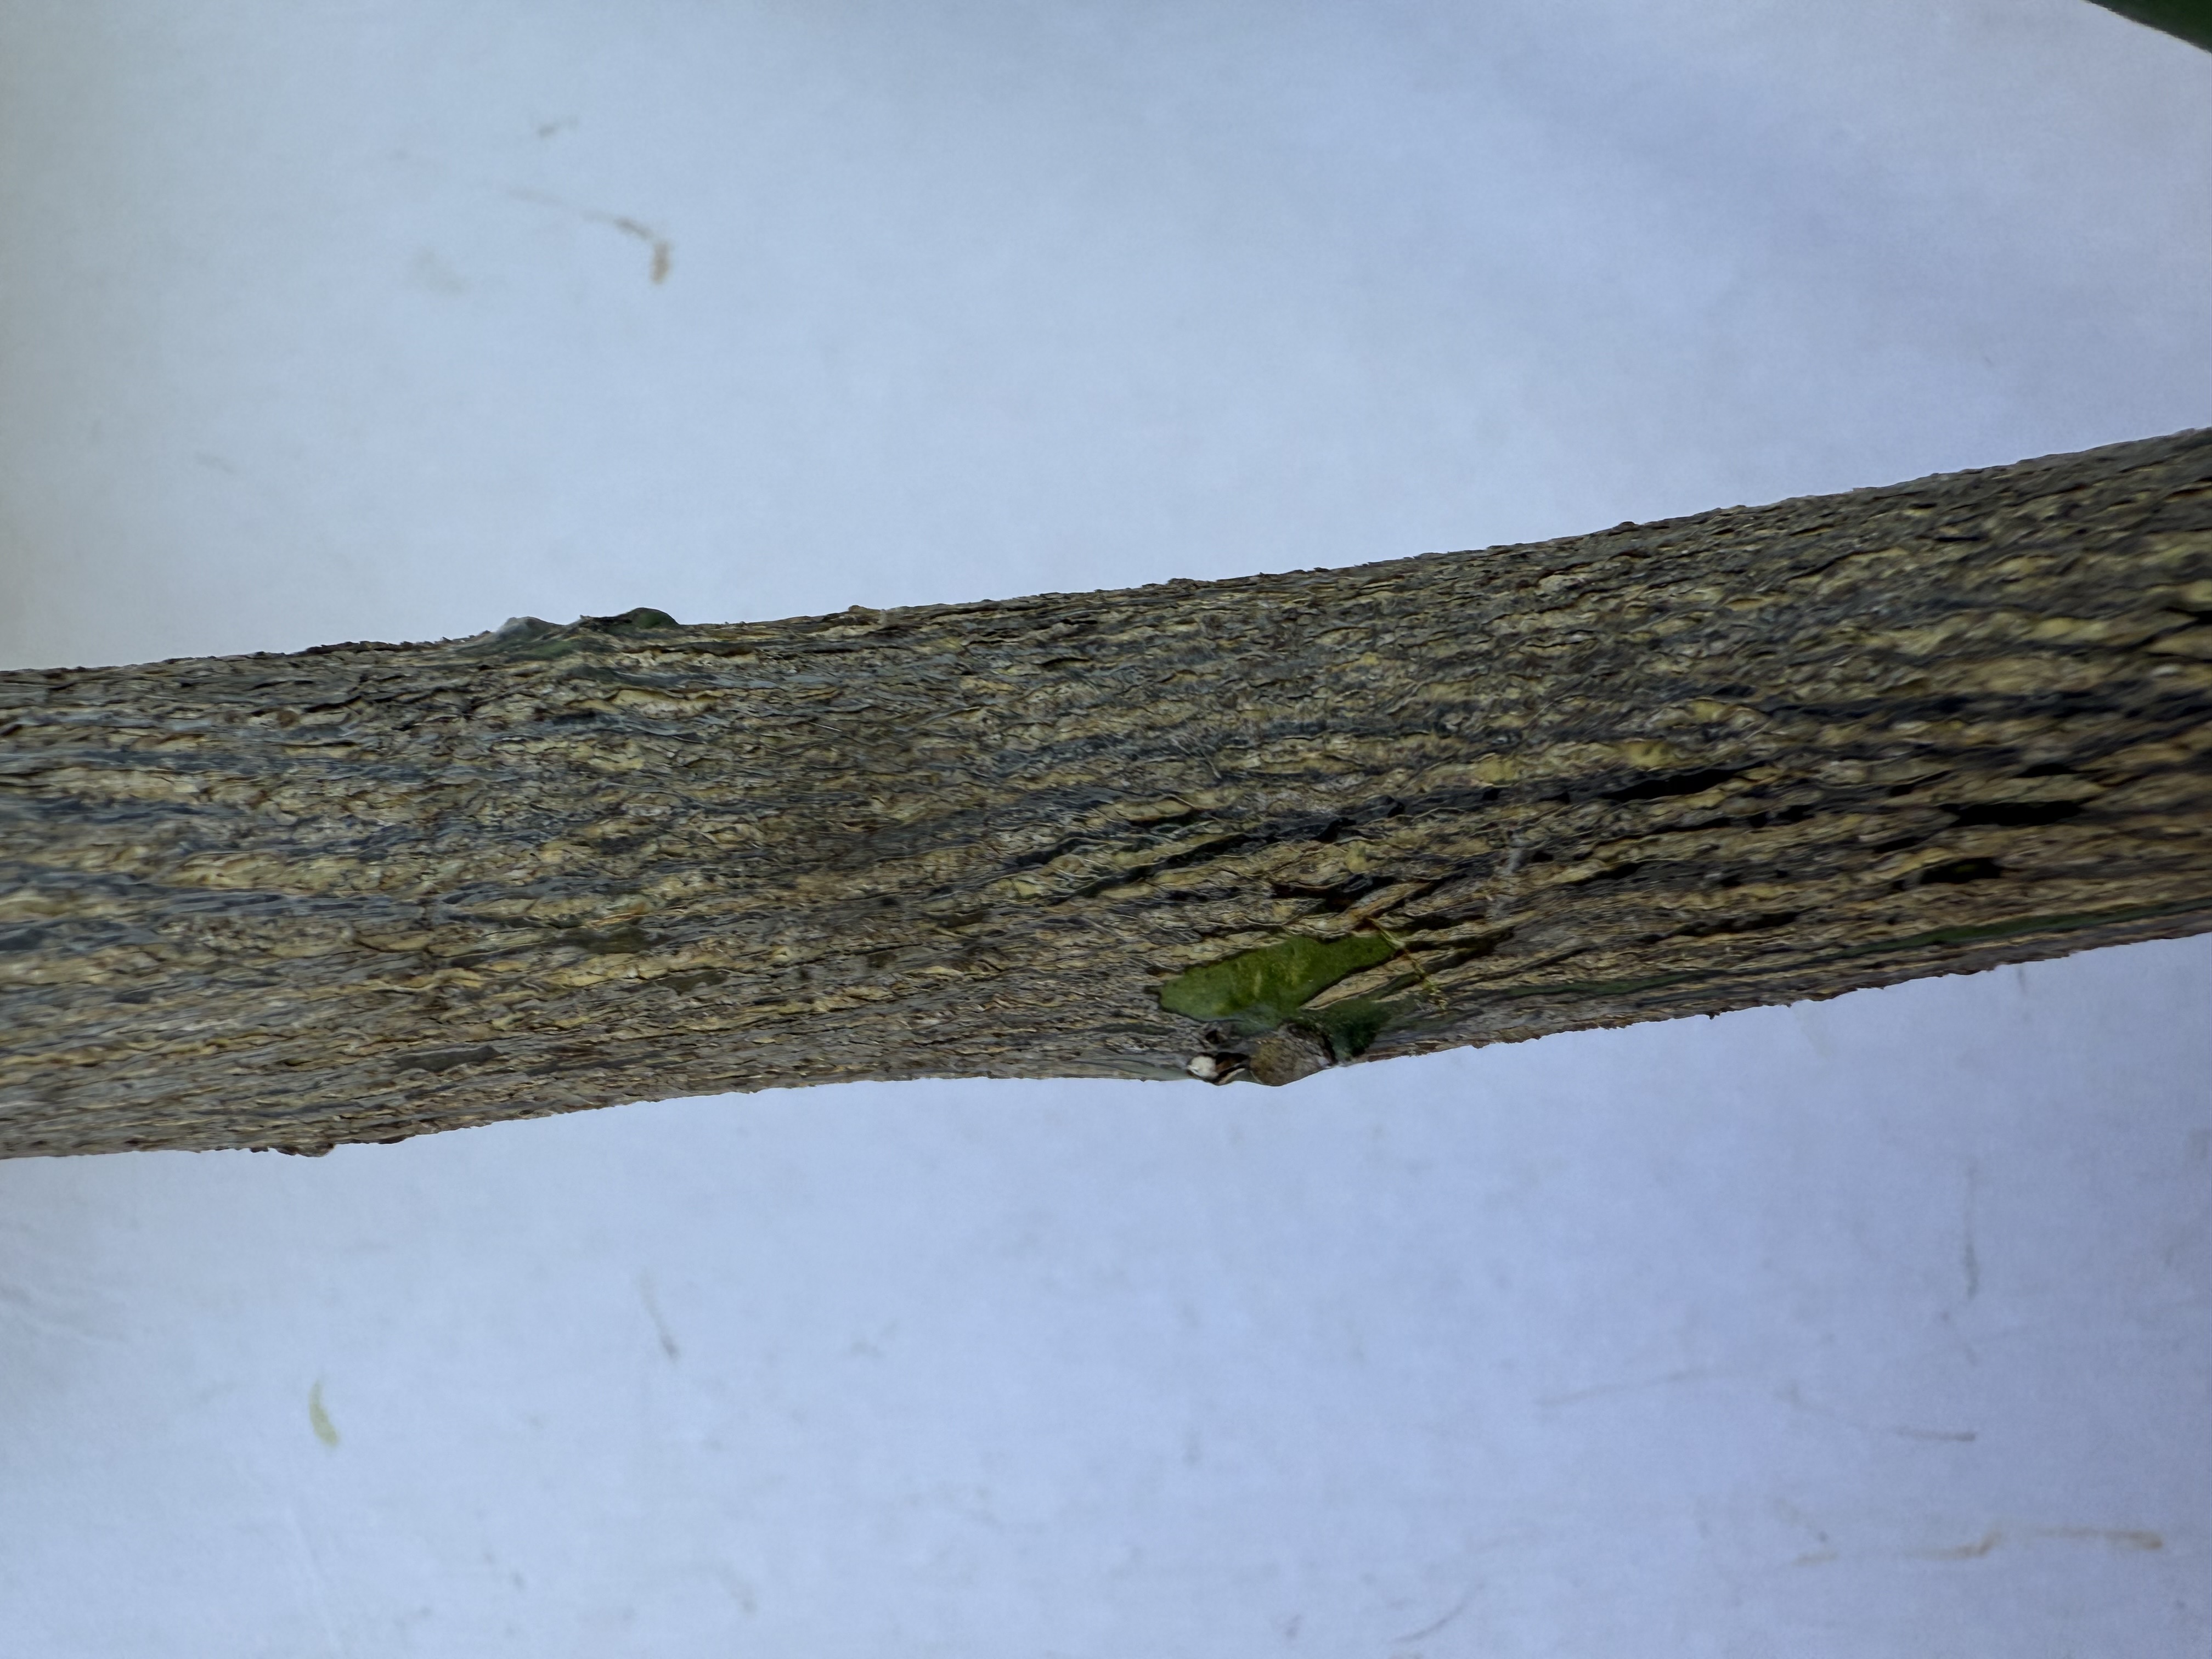
Variety: Lemon